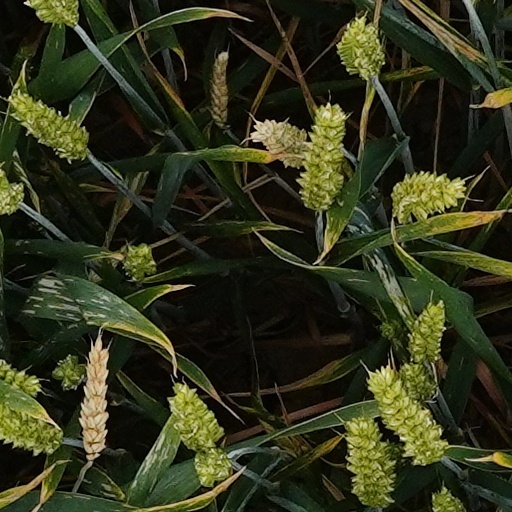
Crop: wheat